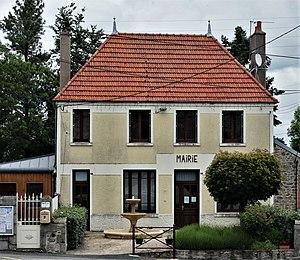
La mairie de Saint-Chabrais, Creuse, France.
Saint-Chabrais est une commune française située dans le département de la Creuse, en région Nouvelle-Aquitaine.